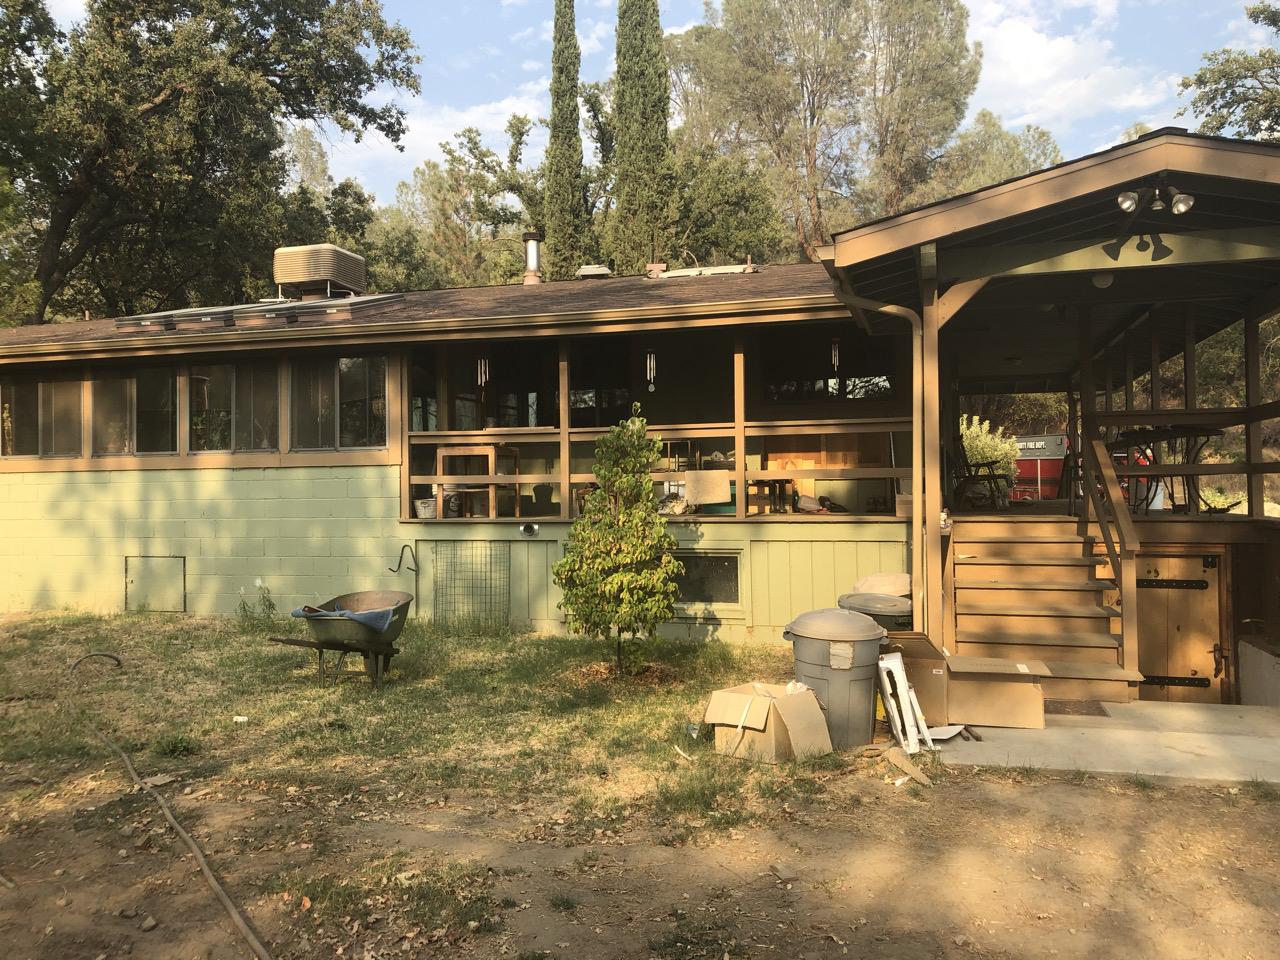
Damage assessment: no_damage